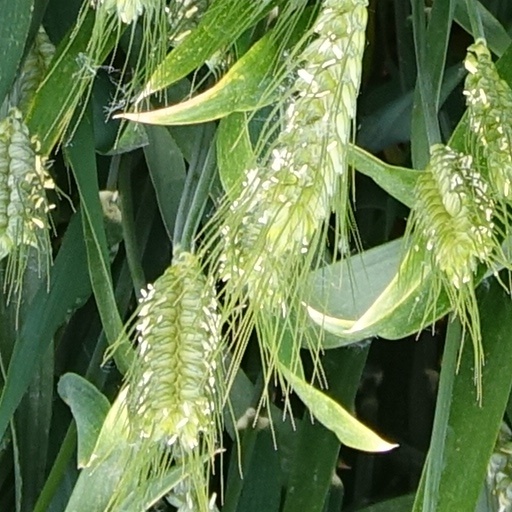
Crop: wheat